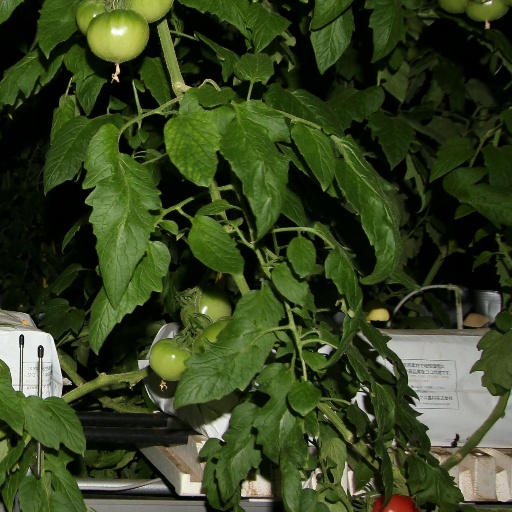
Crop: tomato